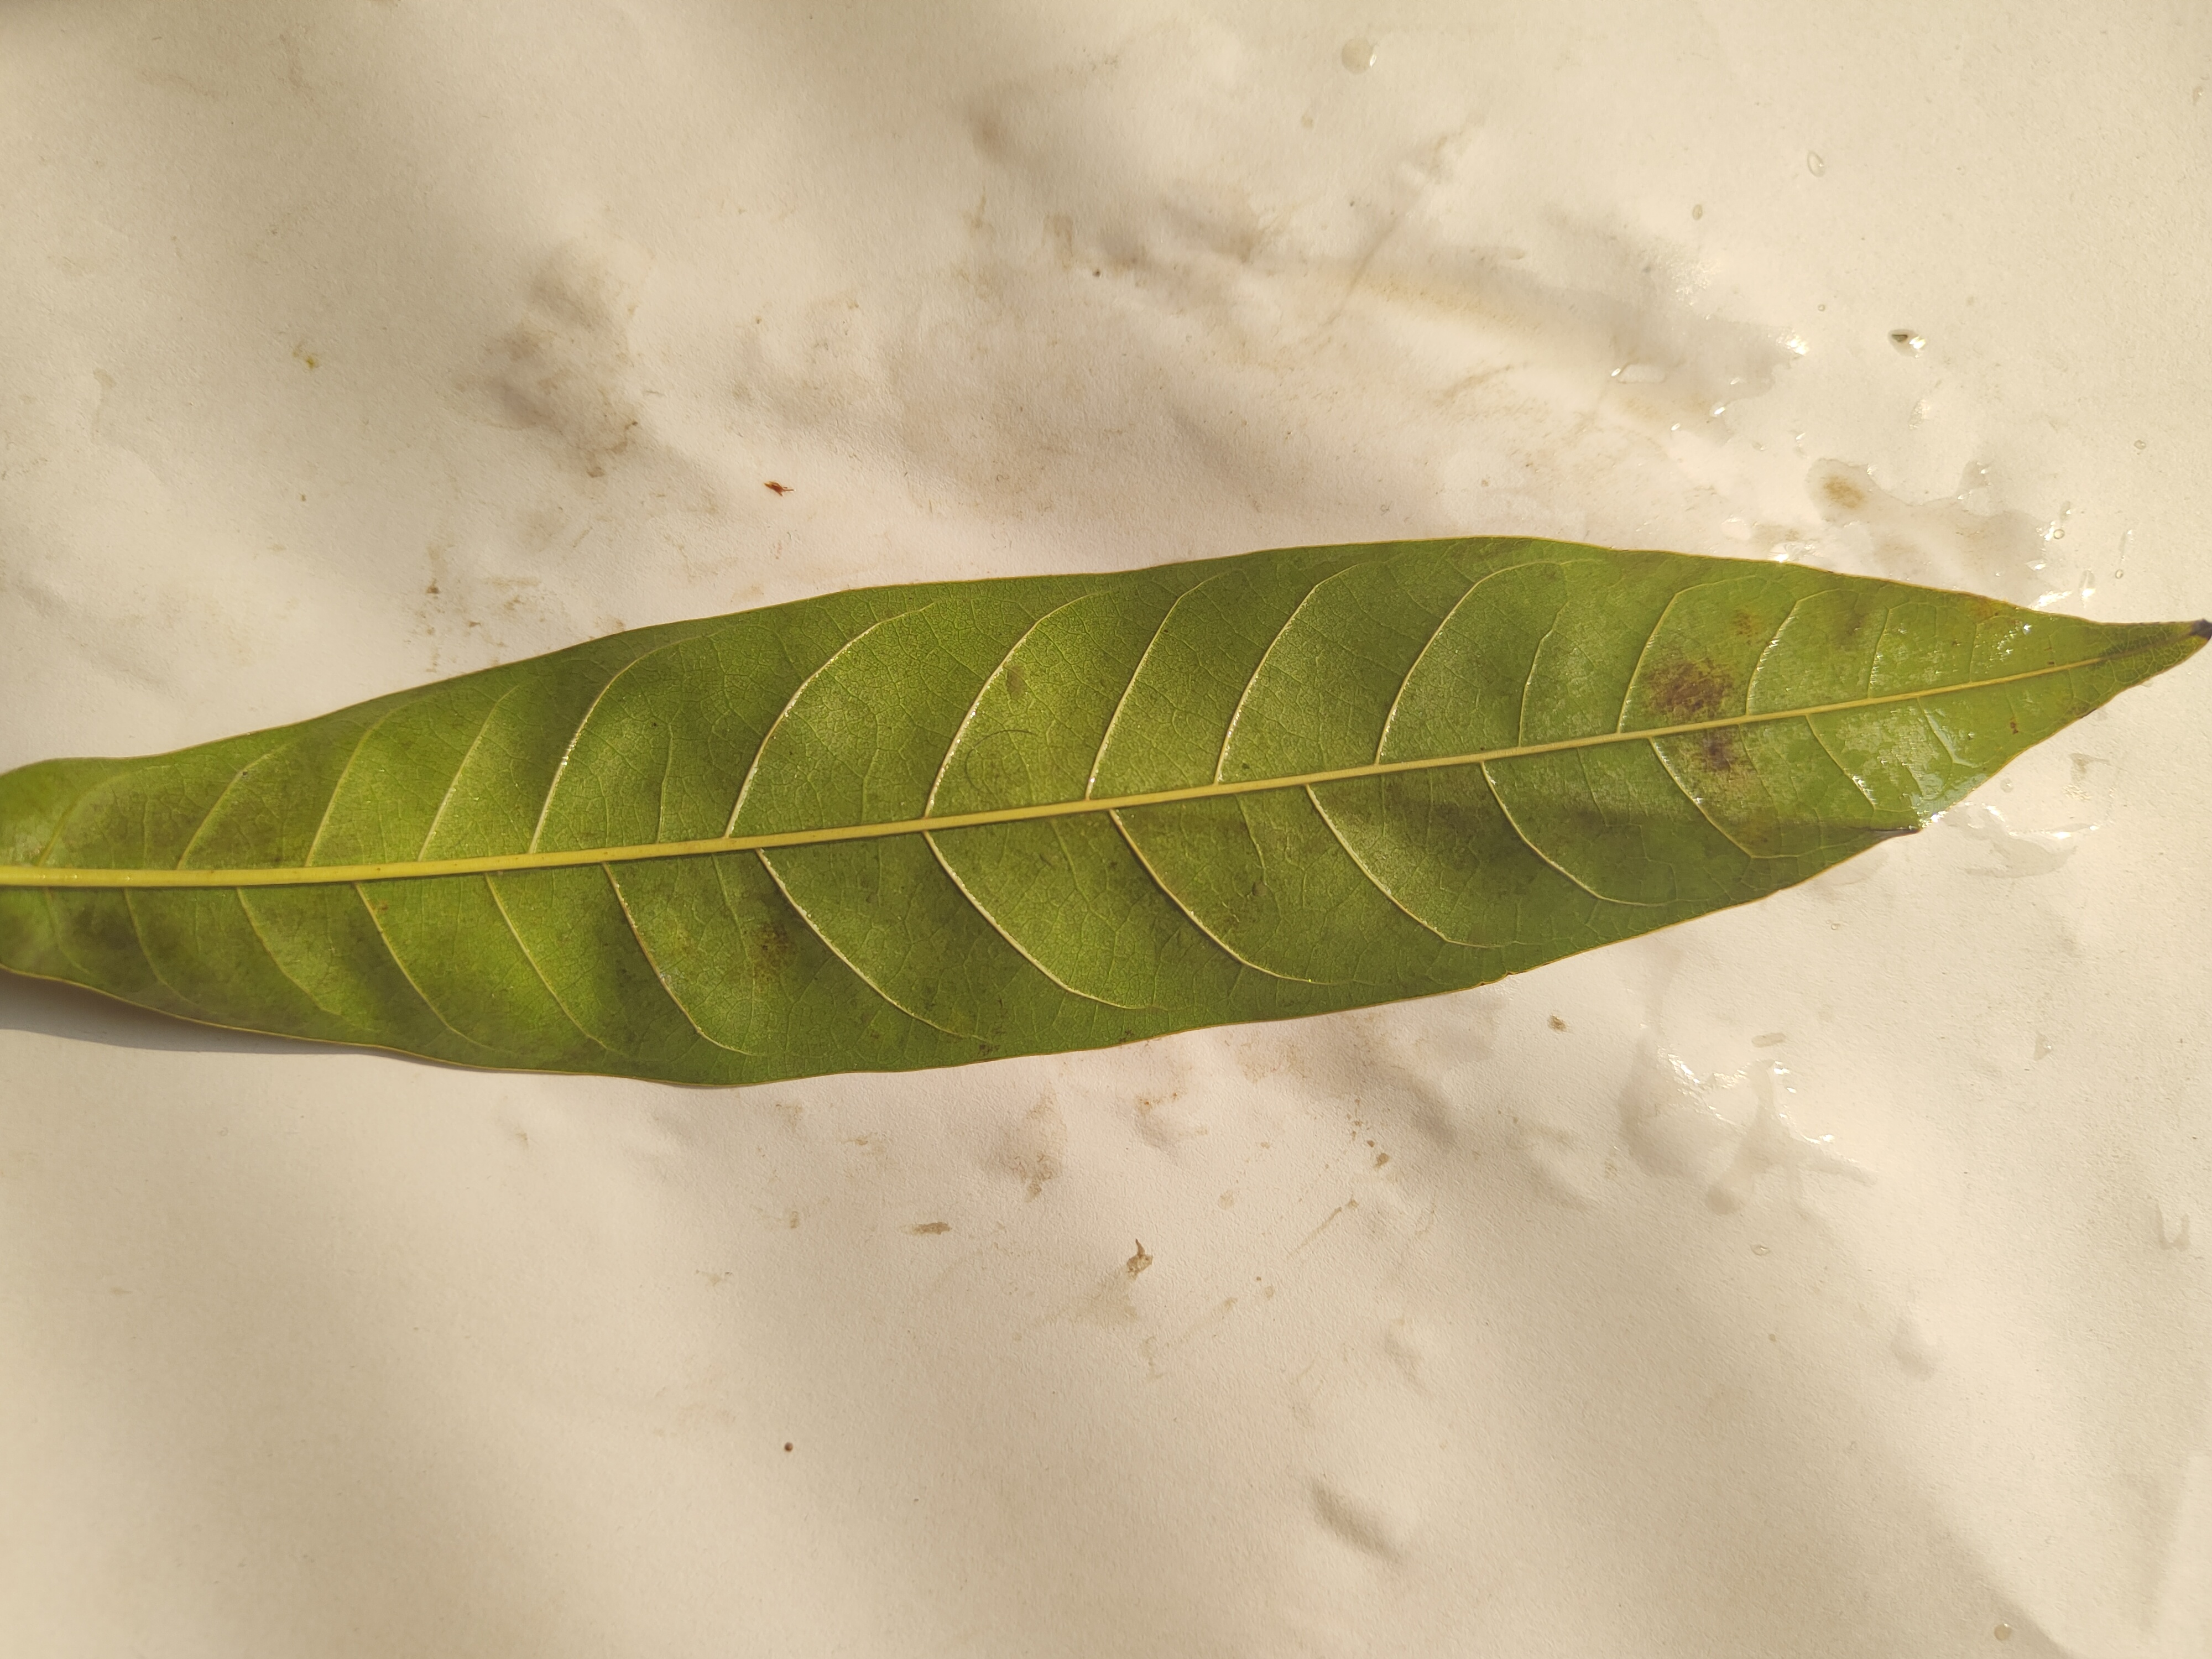
Leaf variety: Custard Apple